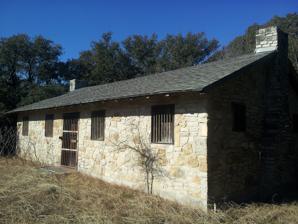
Building: Fort Graham
Country: United States of America
Year built: 1849
Archeological & Park Site in Texas, United States Fort Graham Archeological & Park Site Fort Graham Reconstructed Barracks Location within Texas Coordinates: 32°00′12.6″N 97°23′45.8″W / 32.003500°N 97.396056°W / 32.003500; -97.396056 Country United States State Texas County Hill U.S. Army Fort March 27, 1849 Elevation 536 ft (163 m) Time zone UTC-6 ( Central (CST) ) • Summer ( DST ) UTC-5 (MDT) Fort Graham was a pioneer fort established in 1849 by Brevet Major R.A. Arnold (Companies F and I of the Second United States Dragoons) at the site of Jose Maria Village, an Anadaca camp on the western edge of present-day Hill County , Texas .  It remained in service until 1853, when settlements had moved further west.  It was named after Col. William M. Graham, who died at the Battle of Molina del Rey . A line of seven army posts was established in 1848-49 after the Mexican War to protect the settlers of West Texas and included Fort Worth , Fort Graham, Fort Gates , Fort Croghan , Fort Martin Scott , Fort Lincoln , and Fort Duncan . Reconstruction In 1936, the Texas Centennial Commission granted Hill County $6,700 to purchase the land upon which the Fort stood and reconstruct one of the buildings. US Army Corps of Engineers and Lake Whitney In 1953, the U.S. Army Corps of Engineers took the fort site as part of the Lake Whitney project. Dr. S. Alan Skinner published, in 1974, An Evaluation of the Archaeological Resources at Lake Whitney, Texas , Southern Methodist University contributions in anthropology No. 14.  The Corps, in accordance with the 1936 dedication, operated a park on the site until 1982 at which time Hill County, Texas was forced to enter into a lease for the property or lose this culturally significant resource. Preservation In 1983, a group of local citizens led by Mrs. Selma Hill raised $15,000 to move the building, determined that the fort be preserved.  At this time, the building was only three years from being eligible for the National Register on its own merits, but the citizens were never informed of this. Had it achieved National Register status, the Corps would have been forced to take preservative action. The citizens of the county continued to maintain the site until 2002, when the corps came before the county demanding that a minimum of $60,000 be spent for the revitalization of the area.  Hill County did not have sufficient funds, thus it relinquished the lease. Depictions of Fort Graham Preservation Fort Graham building "reconstructed, moved and rebuilt" marker Fort Graham Historical Marker Fort Graham Preservation Society The Fort Graham Preservation Society, Inc. is a nonprofit corporation established to ensure that the memory of Fort Graham is not lost.  It is currently working with federal and county agencies to preserve and revitalize Fort Graham Park and archeological site. See also Fort Worth Fort Gates Fort Croghan Fort Martin Scott Fort Inge Fort Duncan References